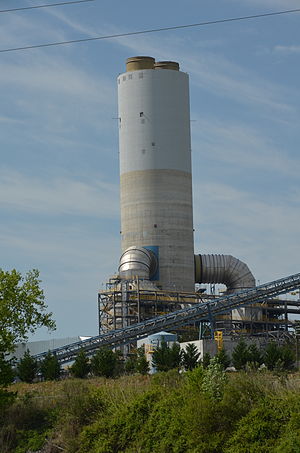
Røggasrensning
En G. G. Allen Steam Station scrubber
Røggasrensning er rensning af miljøskadelige stoffer fra kraftværker.